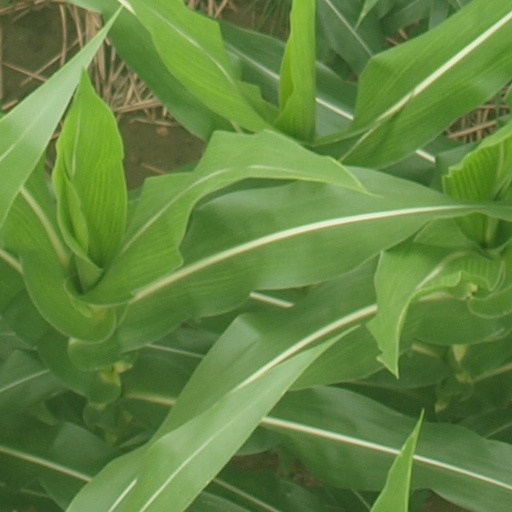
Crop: maize; corn